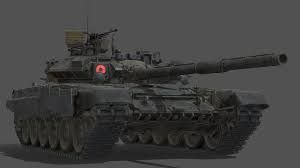
Label: T-72